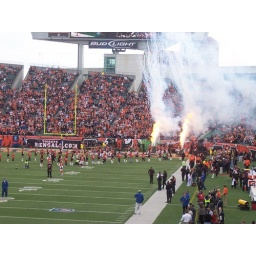
The Bengals running onto the field before the Bengals vs. Browns football game at Paul Brown Stadium in Cincinnati, Ohio